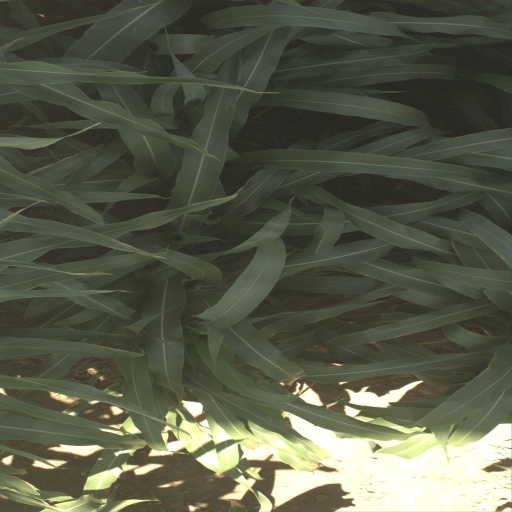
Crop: sorghum